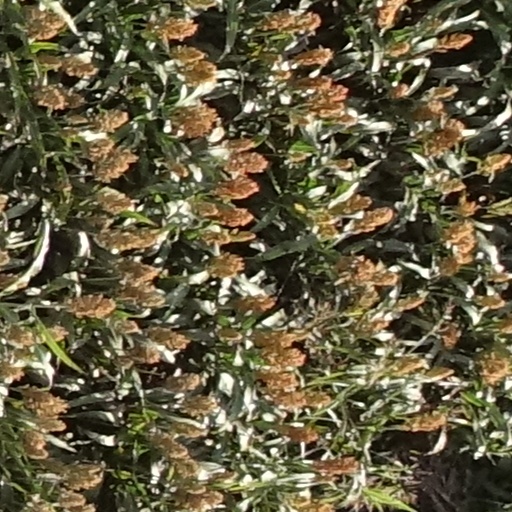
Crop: sorghum